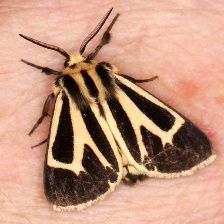
Species: BANDED TIGER MOTH